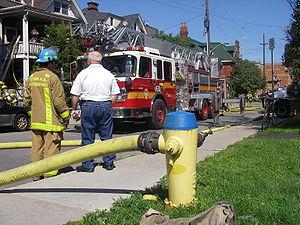
Un poteau d'incendie ou bouche d’incendie en France, borne hydrante ou poteau d’incendie en Suisse, ou une borne-fontaine au Québec est un dispositif de lutte contre l'incendie mis en place par les communes, et par des sociétés privées dans leurs enceintes.